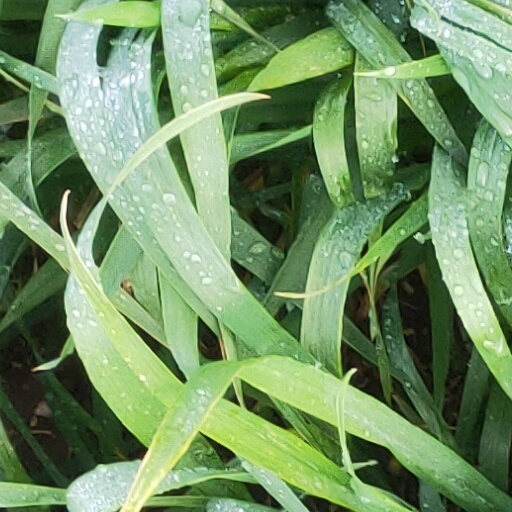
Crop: wheat